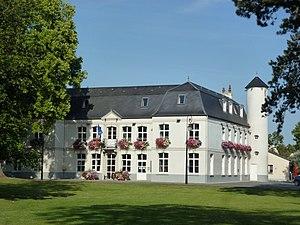
Audruicq est une commune française située dans le département du Pas-de-Calais en région Hauts-de-France.